John Eric Greenwood

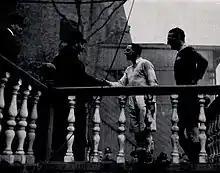
Loudoun-Shand (Oxford) and JE Greenwood (Cambridge) meeting King George V at the 1919 Varsity match

John Eric Greenwood (known as Jenny Greenwood) was a rugby union international who represented England from 1912 to 1920. He also captained his country. During what would have been the prime of his playing career he fought in the First World War.